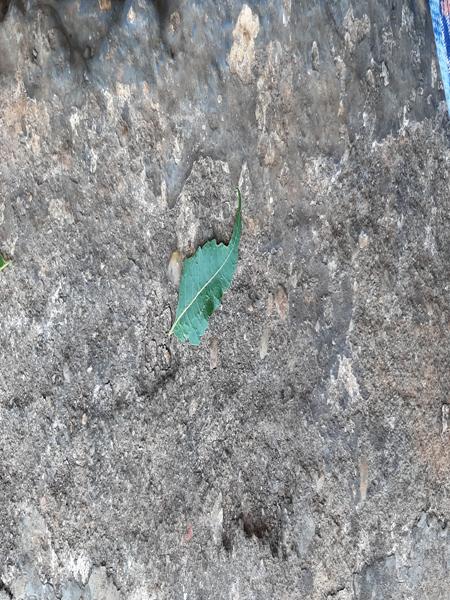
Plant: Neem